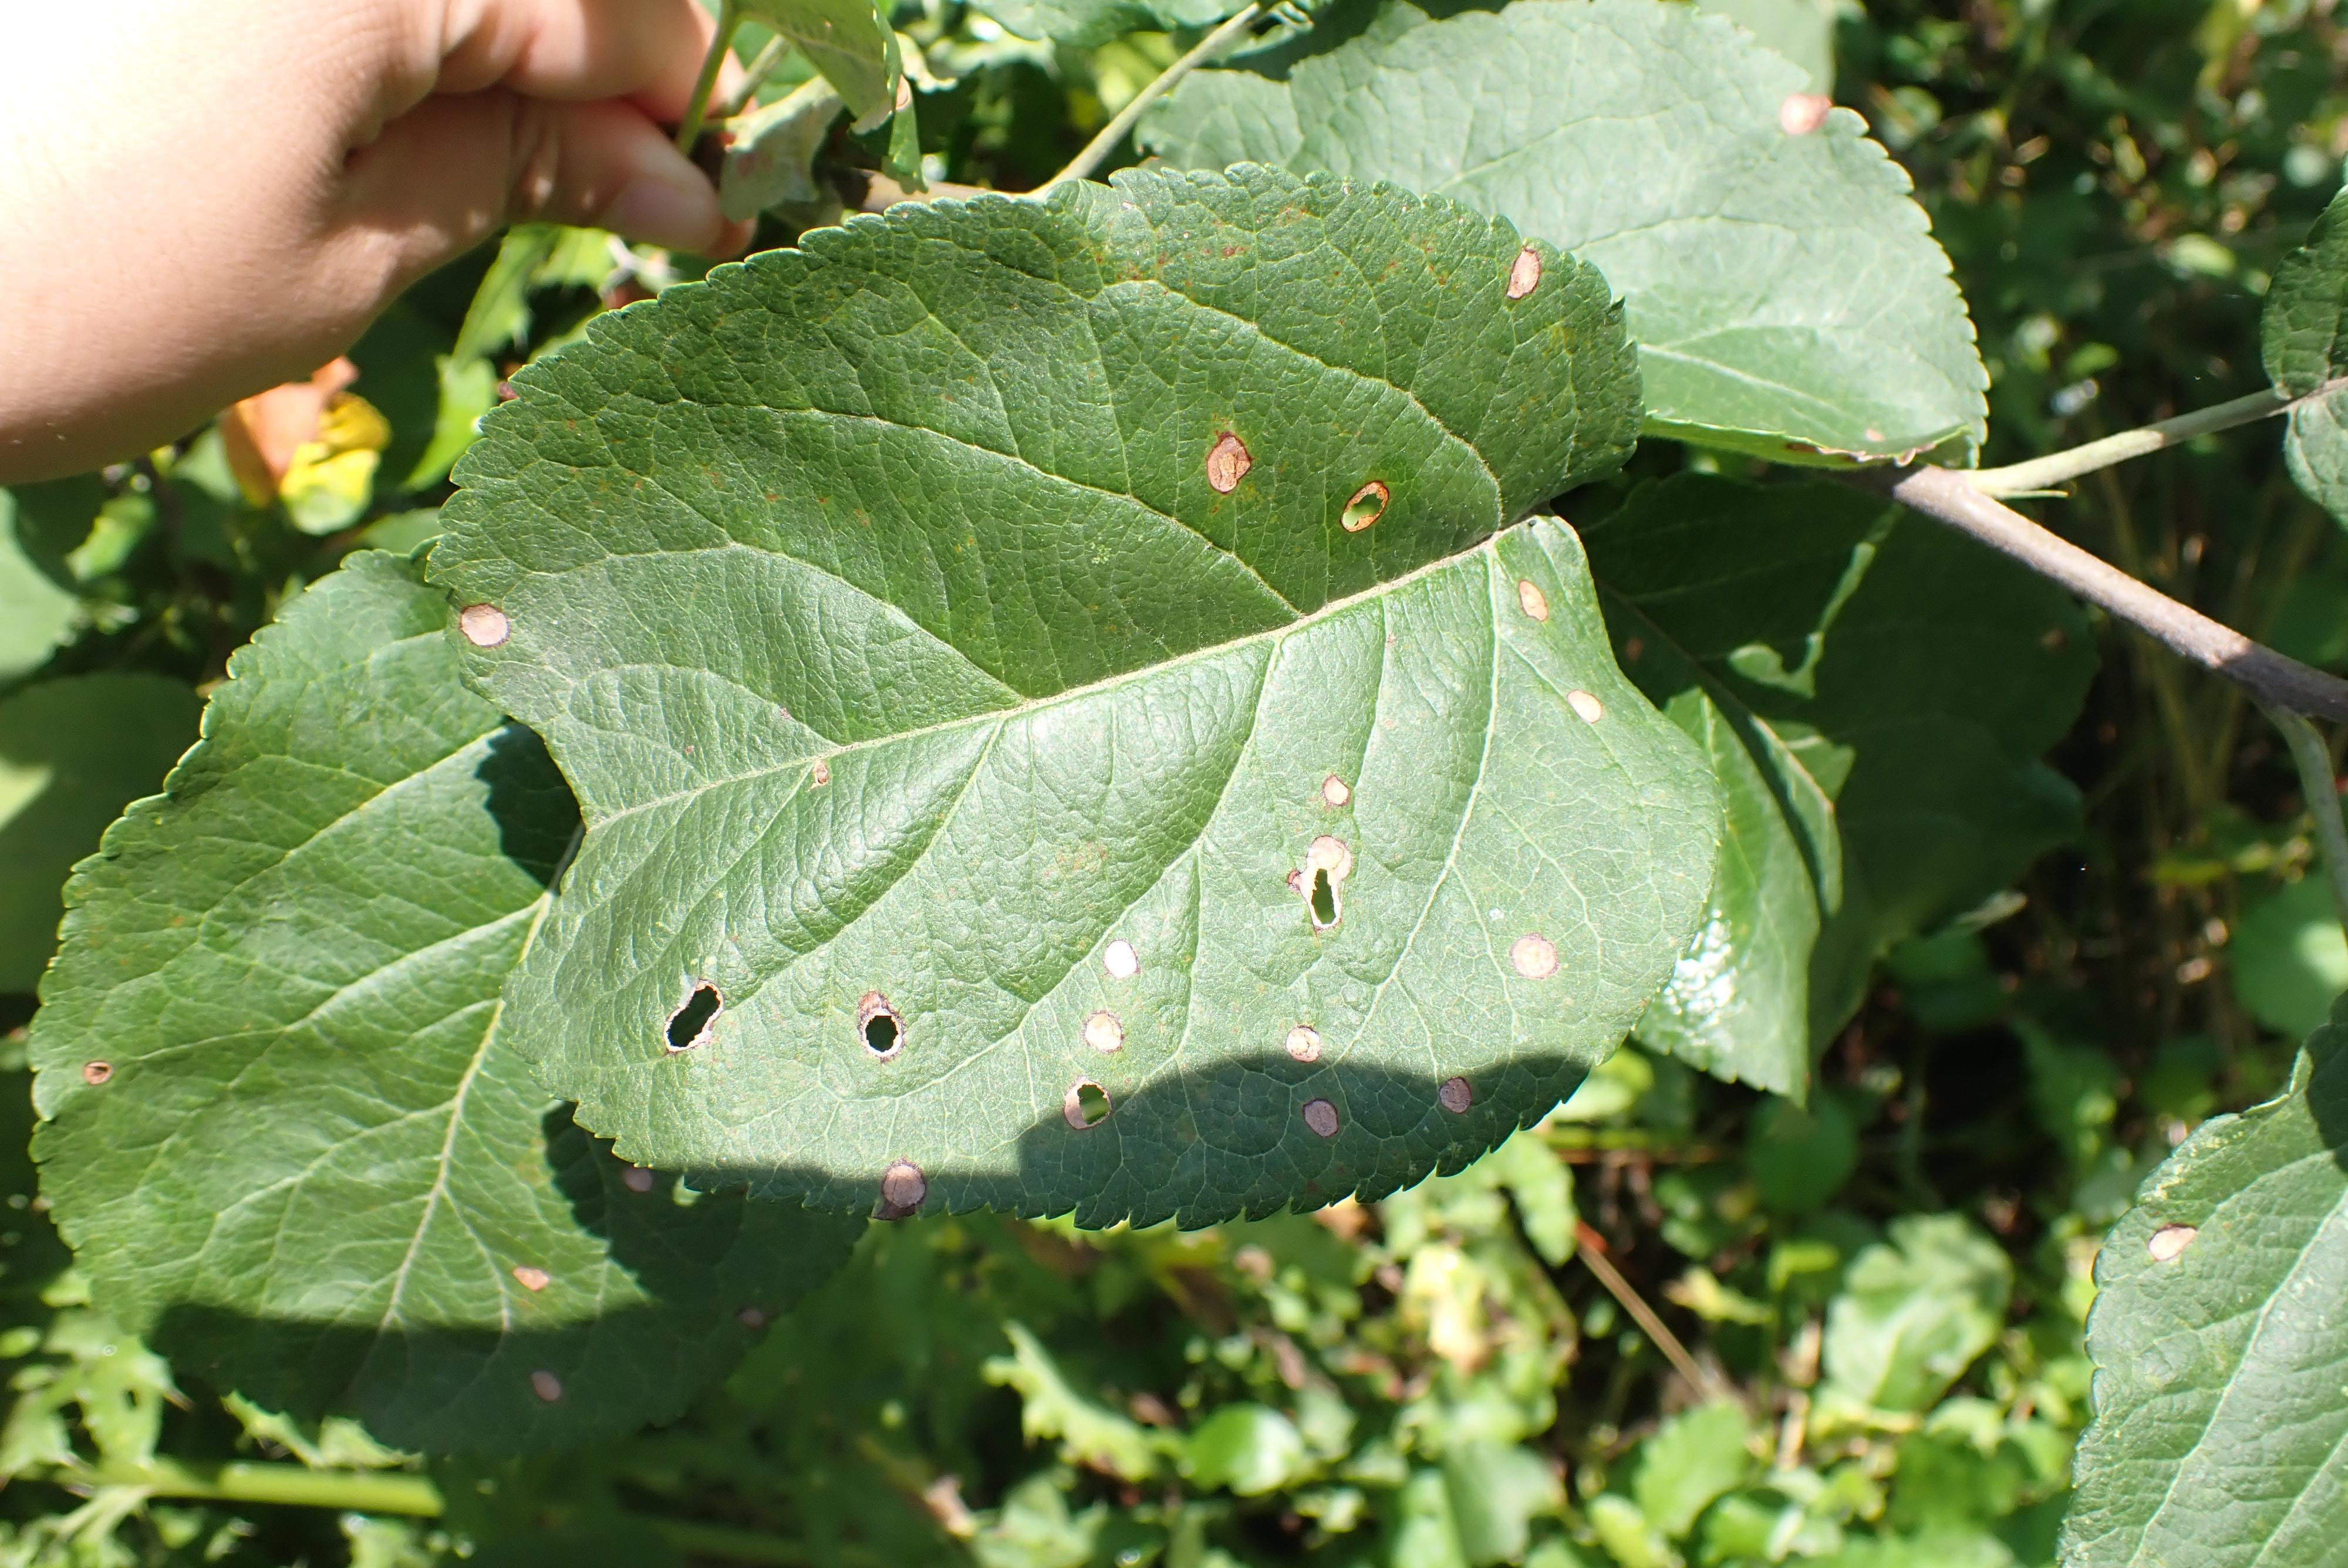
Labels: frog_eye_leaf_spot